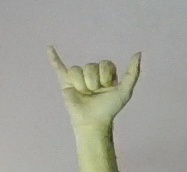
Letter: ya